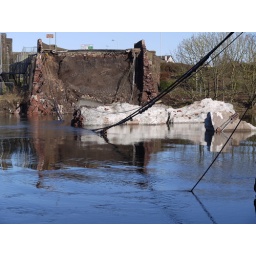
the collapsed bridge in the river derwent at workington ( north side )